Shrine of Our Lady of Consolation

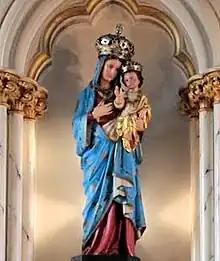
The venerated Marian image canonically crowned by Pope Leo XIII on 12 July 1893.

Before the Reformation, there was a shrine to the Blessed Virgin Mary in West Grinstead. After the Reformation, Catholic worship continued in the area. In the mid-1600s, John Caryll, 1st Baron Caryll of Durford bought West Grinstead Manor (demolished in 1964) and the manor's private chapel became the place of worship for local Catholics. It is recorded that in 1671, John Caryll provided £600 to accommodate one priest and support two others. The house became the presbytery of the mission and later of the parish. In 1685, sixteen Catholics were recorded as living in the area. Between 1710 and 1754, the West Grinstead mission was served by the Jesuits. In 1758, John Baptist Caryll, 3rd Baron Caryll of Durford, with mounting costs as a recusant landowner, had to sell West Grinstead Manor. After the house was sold, Edward Caryll gave the presbytery to the priests and endowed the mission with £1,300. From 1758 until 1815, from that house Franciscans served the local Catholics in the area.